90210 (TV series)

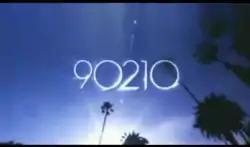
Inter-title used in the first season of the series

The series introduces the Wilson family moving to Beverly Hills and the kids Annie and Dixon adjusting to a new town and school. Annie befriends Naomi Clark, who is dating jock Ethan Ward, but soon breaks up with him. Annie and Ethan then pursue a relationship after having dated the summer prior to Annie moving to Beverly Hills when Annie was visiting her grandmother for the summer. Naomi later becomes attracted to a bartender named Liam Court and dates him, only to figure out he’s simultaneously interested in Annie.